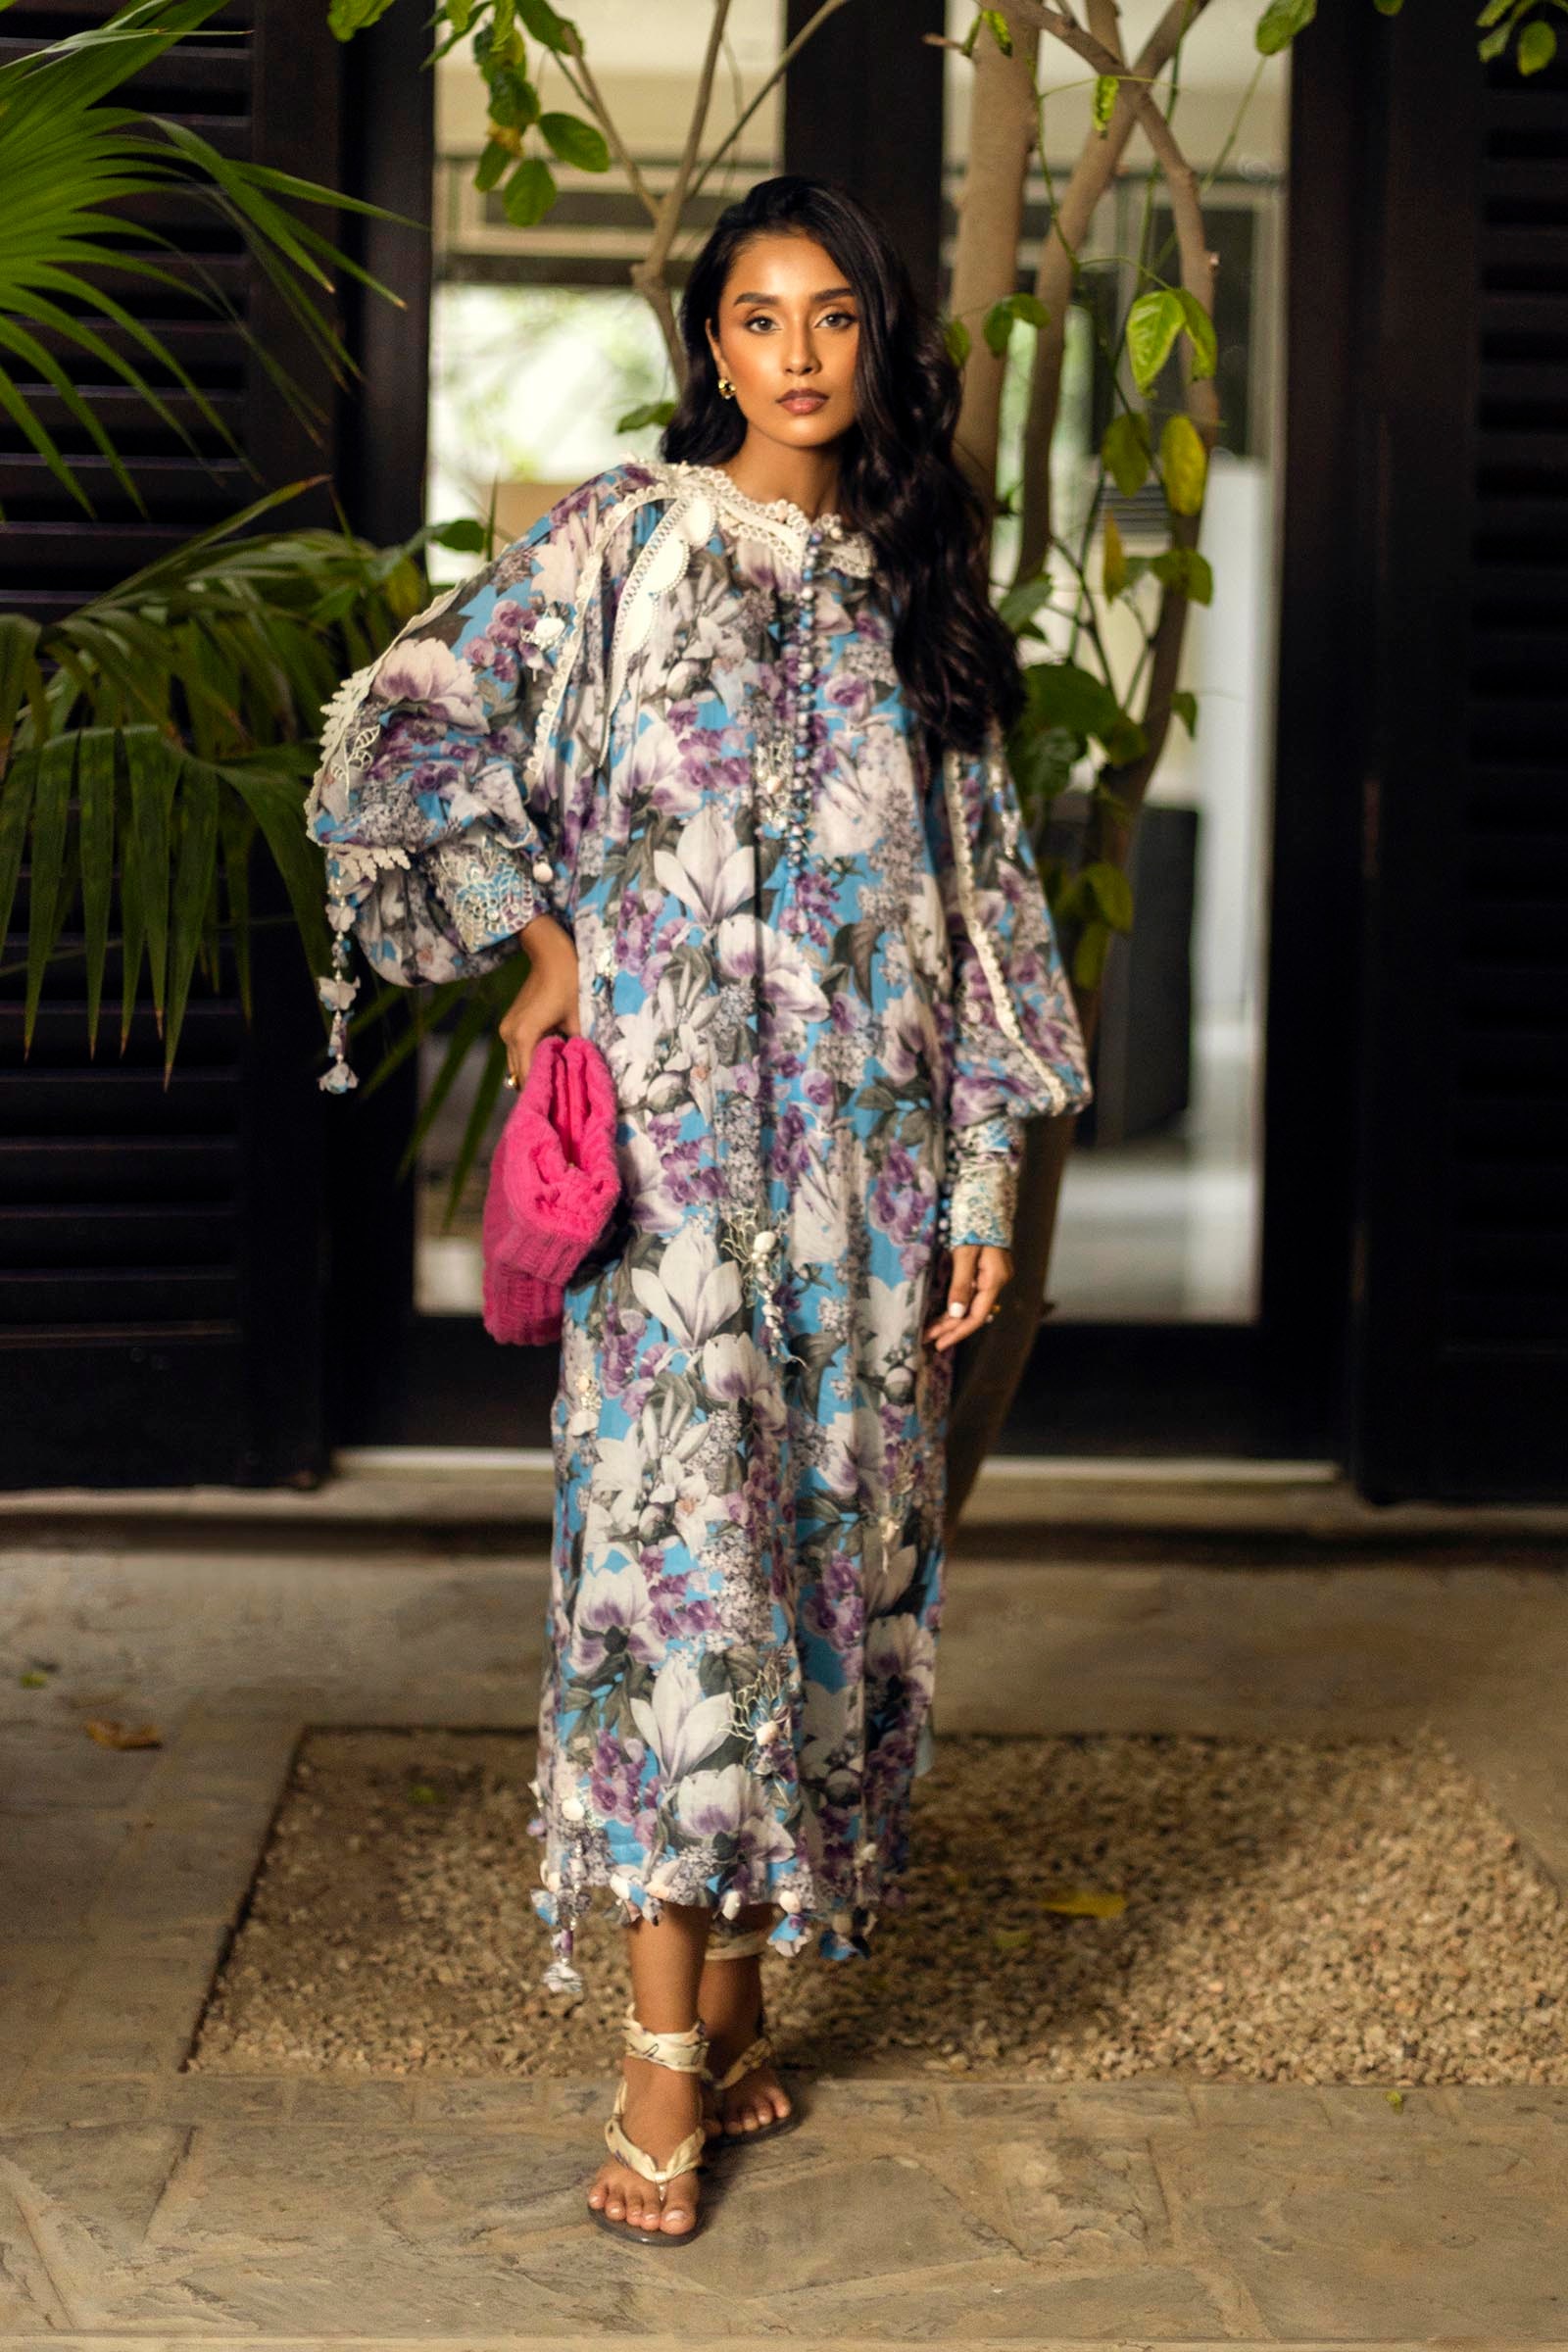
blue floral kaftan dress